August Borms

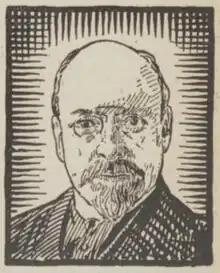
August Borms

Despite his imprisonment Borms continued to be active in Flemish politics and was instrumental in establishing the Front Movement and "Frontpartij". Along with his close ally Cyriel Verschaeve he was the leader of a tendency within this group that saw future collaboration with Germany as the best way to fulfil Flemish ambitions. By 1926 Borms had been offered an early release from prison but he refused to accept it, as it included a clause barring him from political activity, and instead campaigned from jail for a general amnesty for prisoners held because of nationalist activism.